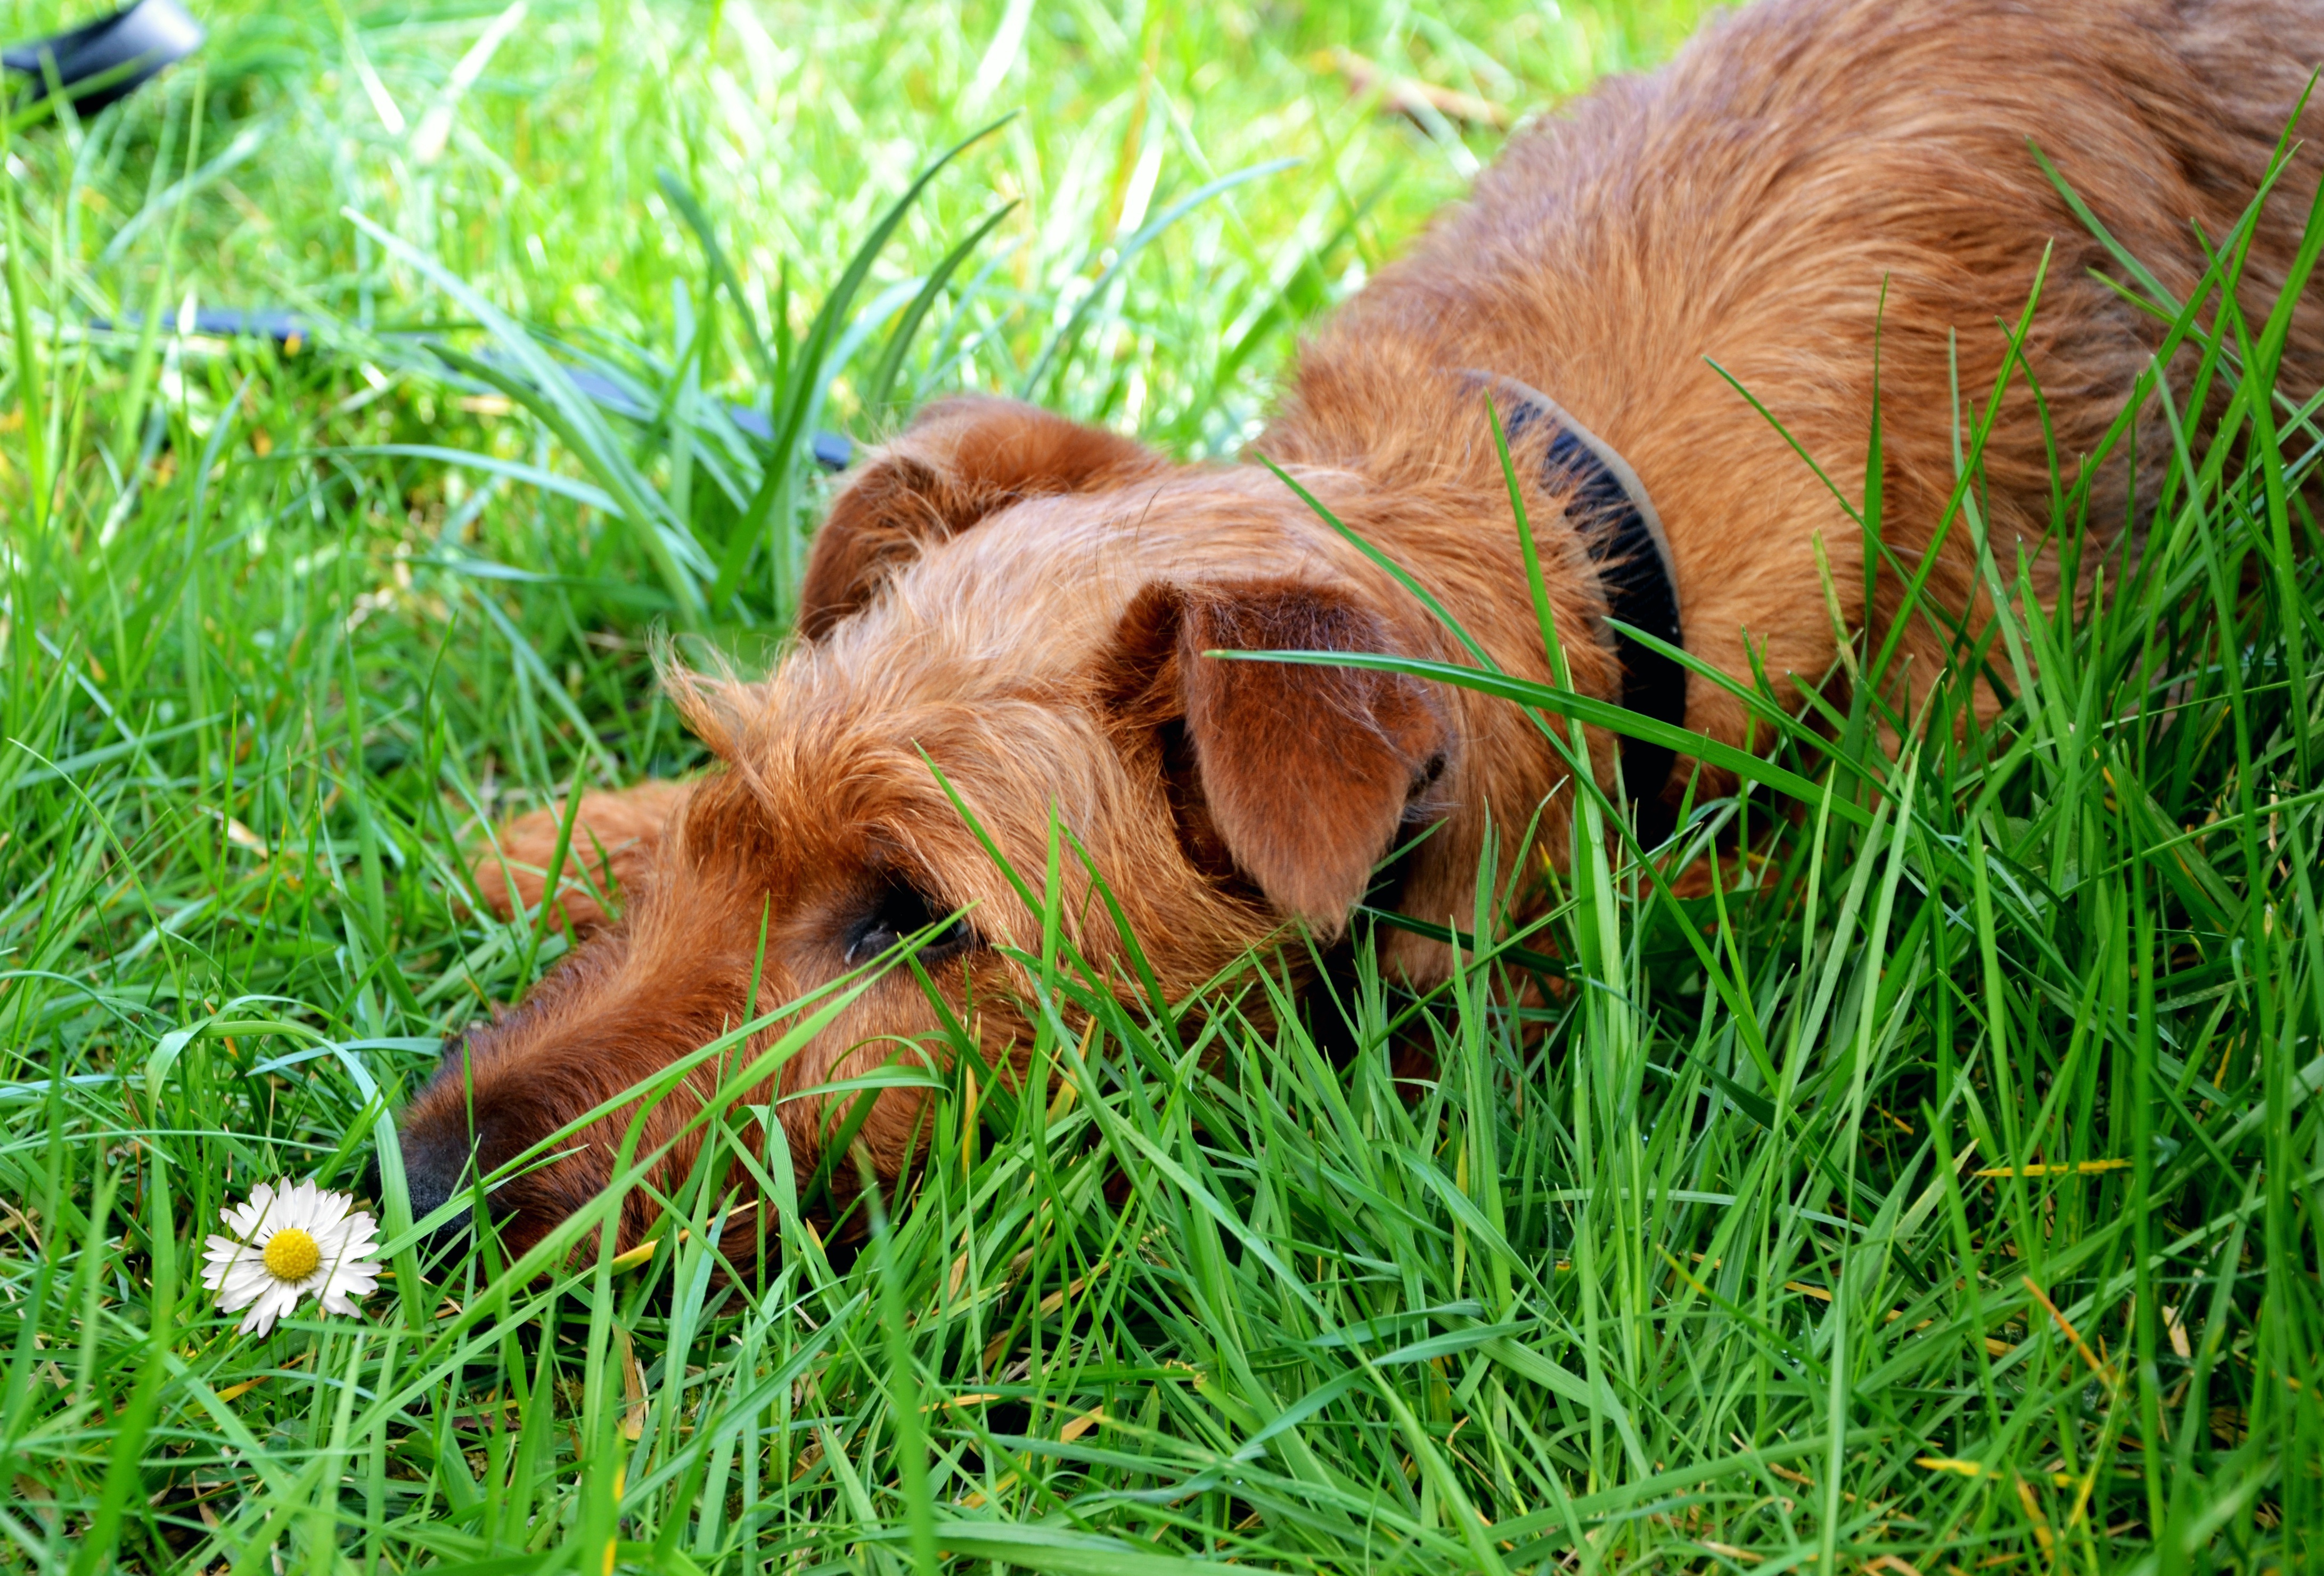
grass, lawn, meadow, puppy, dog, animal, summer, daisy, pet, fur, green, mammal, rest, friend, relaxation, vertebrate, terrier, trusting, setter, irish setter, dog like mammal, nova scotia duck tolling retriever